Short Story (horse)

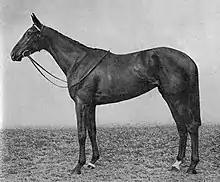
Short Story in 1926.

Short Story (1923 – 1939) was a British Thoroughbred racehorse and broodmare. After showing considerable promise as a two-year-old, Short Story finished third in the 1000 Guineas in the following spring and then won the Epsom Oaks by four lengths. She never won again but was placed in the Nassau Stakes, Yorkshire Oaks and Park Hill Stakes. As a broodmare she produced one good racehorse, but otherwise made little impact as a dam of winners.